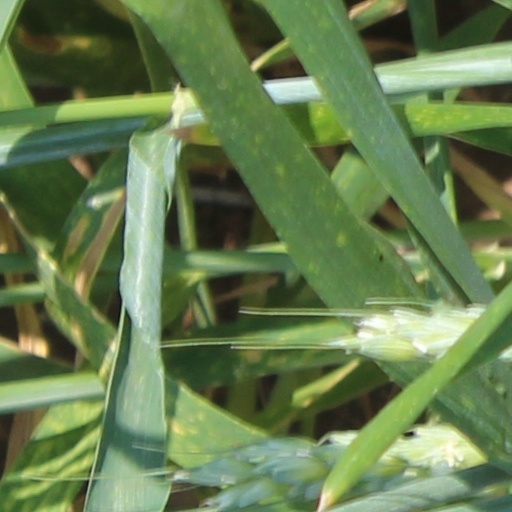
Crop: wheat